Jazz in the Park

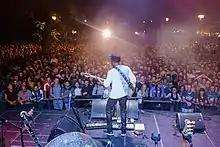
Marcus Miller on stage for Jazz in the Park 2019

Jazz in the Park Festival opened on the 21st of June 2013 in the city's Central Park. The initiative appeared at a time when the event market in Cluj-Napoca was still underdeveloped, and usual activities in the park (such as having a picnic, going for a walk with your dog, or even stepping on grass) were forbidden.